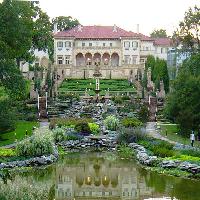
Weather: cloudy or overcast